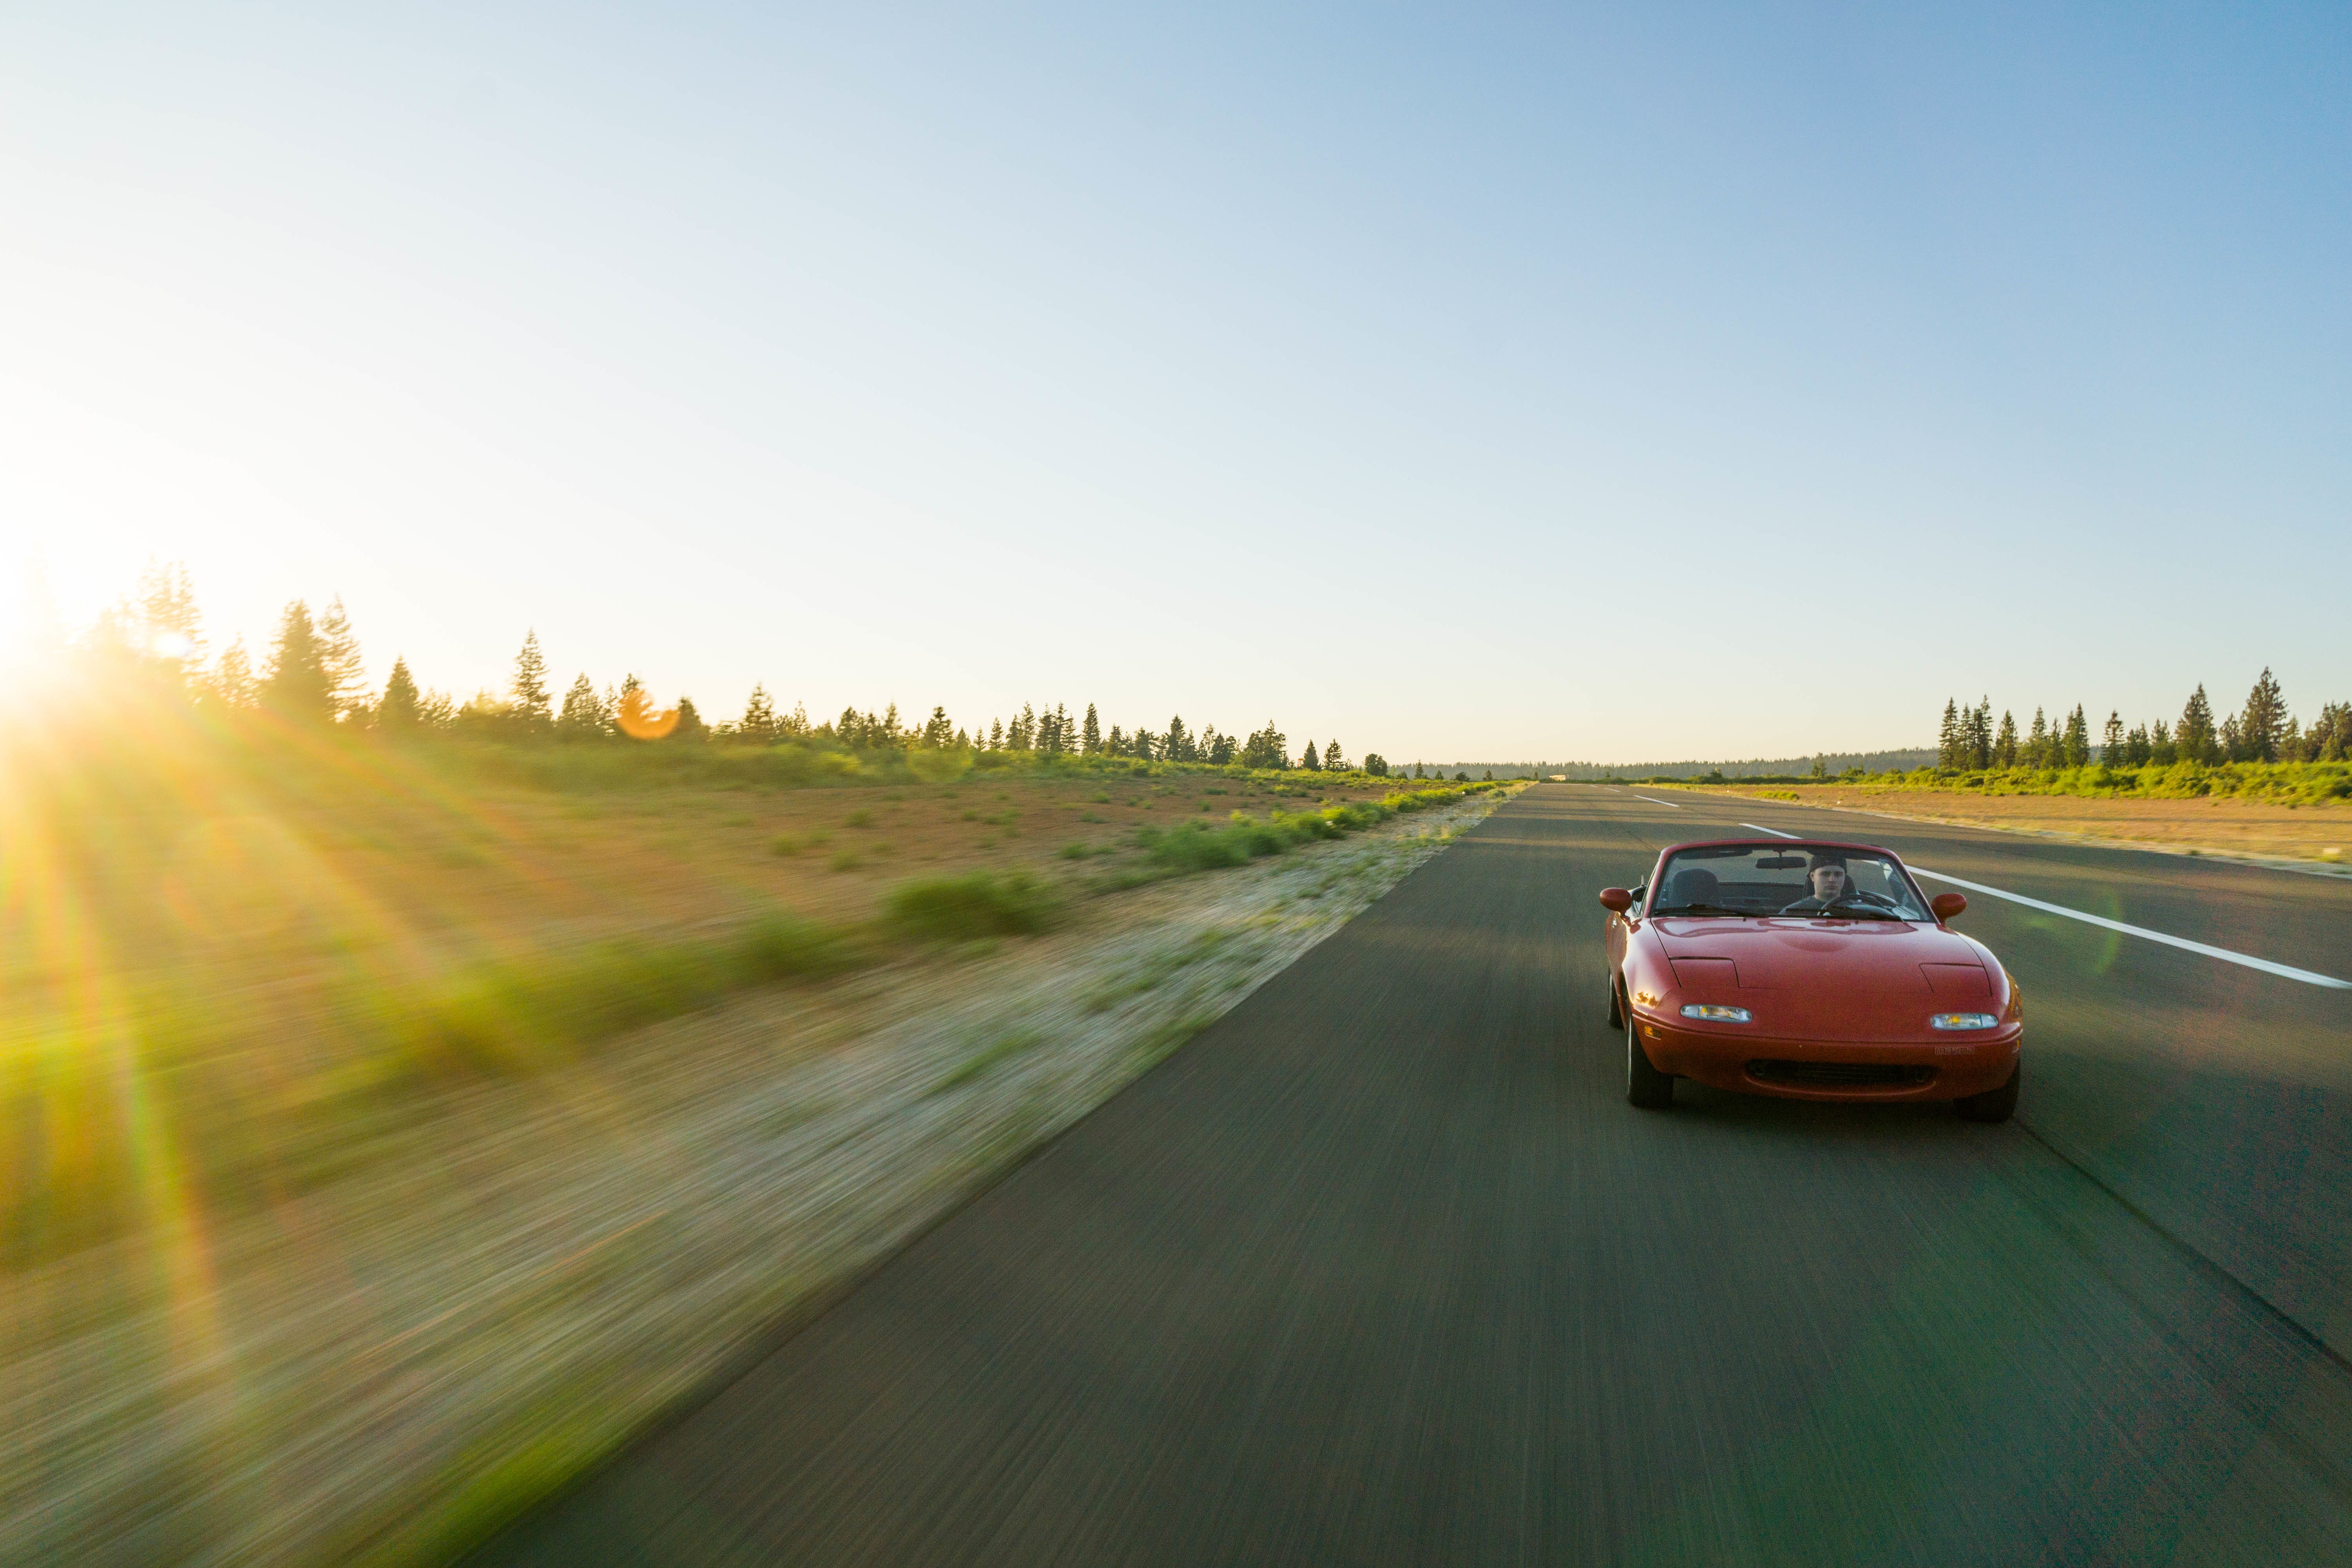
sun, road, car, morning, highway, driving, vehicle, drive, sports car, road trip, supercar, race track, screenshot, automobile make, computer wallpaper